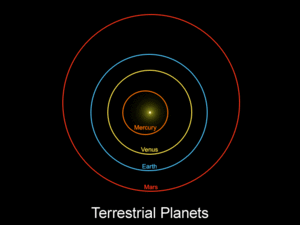
Les orbites inhabituellement étroitement espacés de six des objets les plus éloignés dans la ceinture de Kuiper indiquent l'existence d'une neuvième planète dont la gravité affecte ces mouvements.